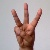
The image shows a hand gesture representing the letter 'W' in Indian Sign Language.